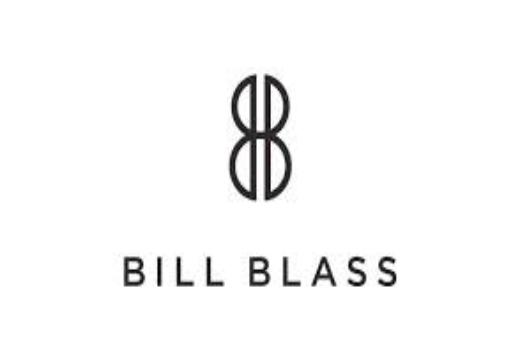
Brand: Bill Blass
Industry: Clothes